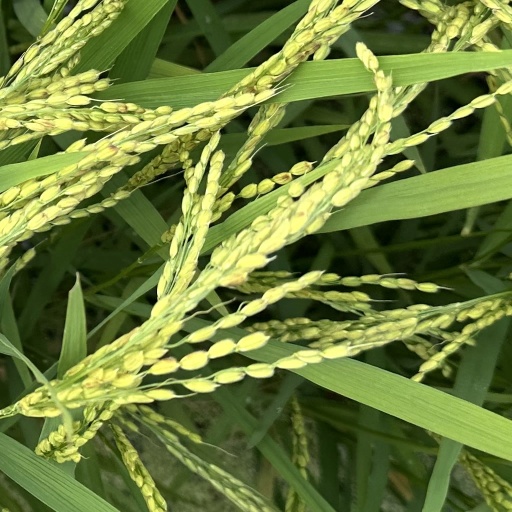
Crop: rice